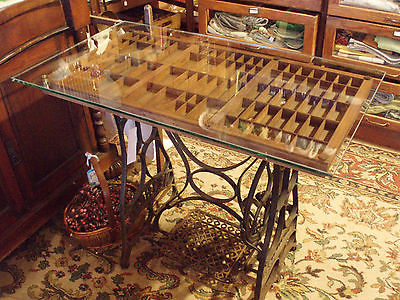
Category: table